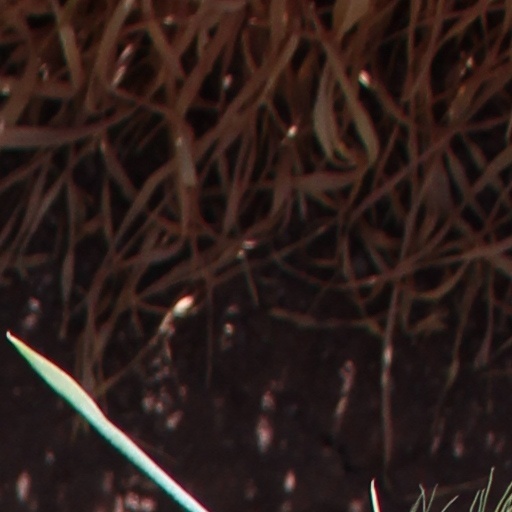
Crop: wheat